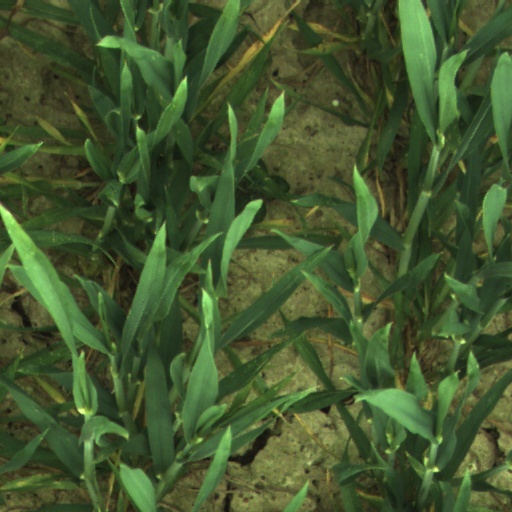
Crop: wheat